Radio Zamaneh

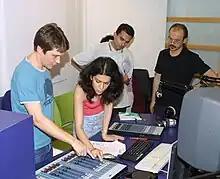
A Scene from Radio Zamaneh Workshop in Amsterdam, Summer 2006

In 2003, the Dutch parliament planned to establish a Persian-language television station in the Netherlands, but after negative reactions from the Iranian government, the project was halted. Proposals were put forward for promoting independent journalism in Iran and eventually the budget was divided between a number of projects, with Radio Zamaneh and Shahrzad News receiving the bulk of the funding.